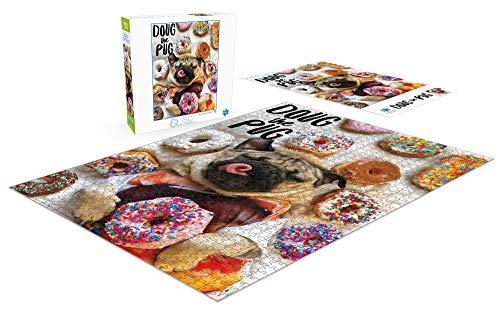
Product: Buffalo Games - A Dog's Life - Doug The Pug - Donut Doug - 750 Piece Jigsaw Puzzle
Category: Toys & Games | Puzzles | Jigsaw Puzzles
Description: Great Condition.
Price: $10.99
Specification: ProductDimensions:2.1x7.9x7.9inches|ItemWeight:1.1pounds|ShippingWeight:1.1pounds(Viewshippingratesandpolicies)|ASIN:B07N4KQY9D|Itemmodelnumber:17333|Manufacturerrecommendedage:14yearsandup